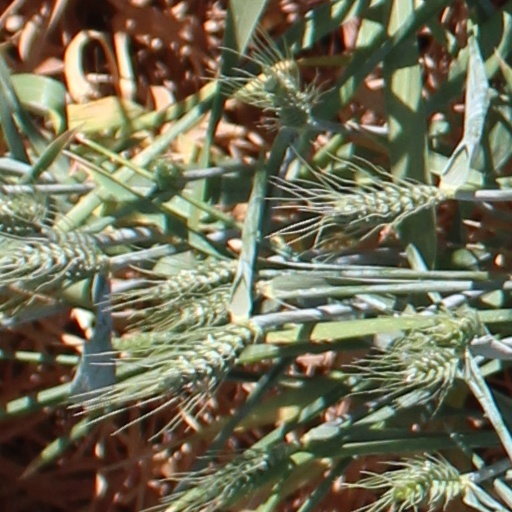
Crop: wheat